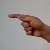
The image shows a hand gesture representing the letter 'G' in Indian Sign Language.